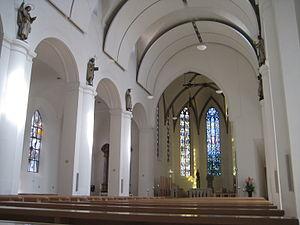
L´intérieur de la Cathédrale St. Martin à Rottenburg/Neckar